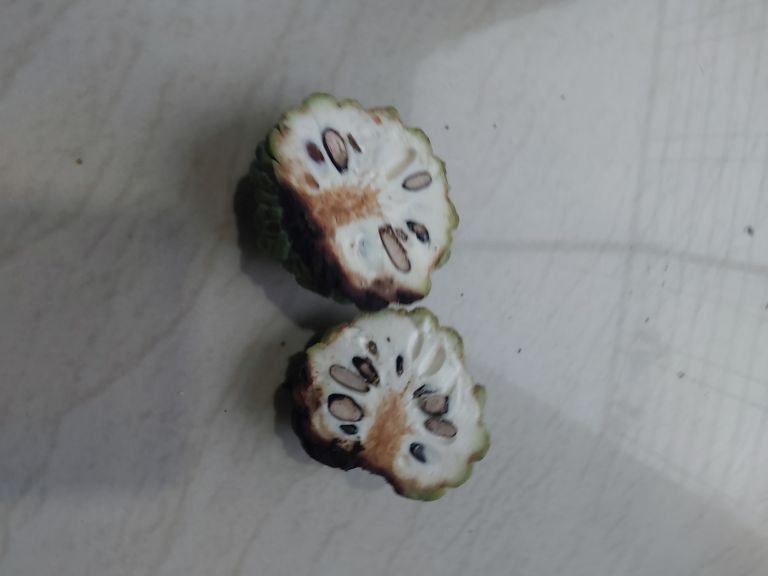
Disease label: Diplodia Rot